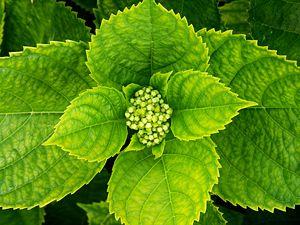
Feuilles et boutons floraux d'Hortensia (Hydrangea macrophylla) Português: Folhas e botões duma Hortencia (Hydrangea macrophylla)